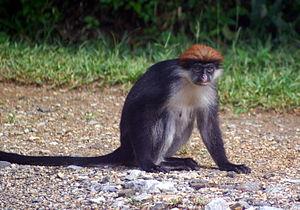
Piliocolobus gordonorum est une espèce qui fait partie des Primates. C’est un singe de la famille des Cercopithecidae nommé en Français Colobe bai d'Iringa.